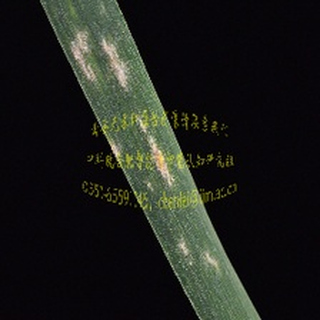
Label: wheat_mildew